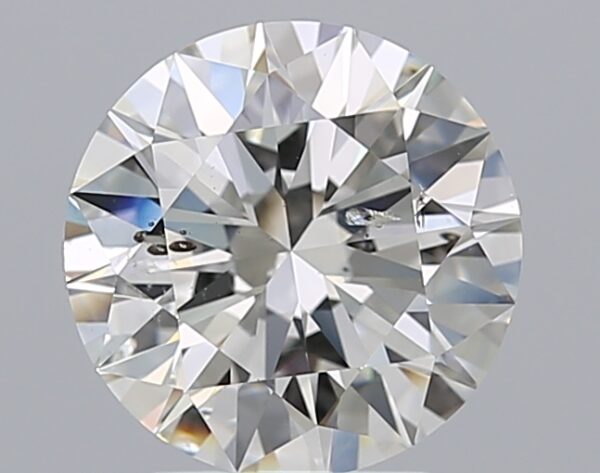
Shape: round
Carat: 2.51
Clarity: SI2
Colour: H
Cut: EX
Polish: EX
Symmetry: EX
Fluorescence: N
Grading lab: GIA
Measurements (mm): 8.72 x 8.77 x 5.35